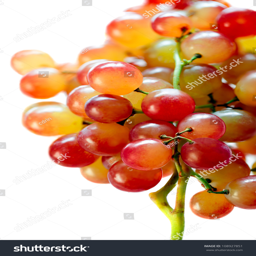
a big bunch of beautiful grapes on the stem , isolated against white .